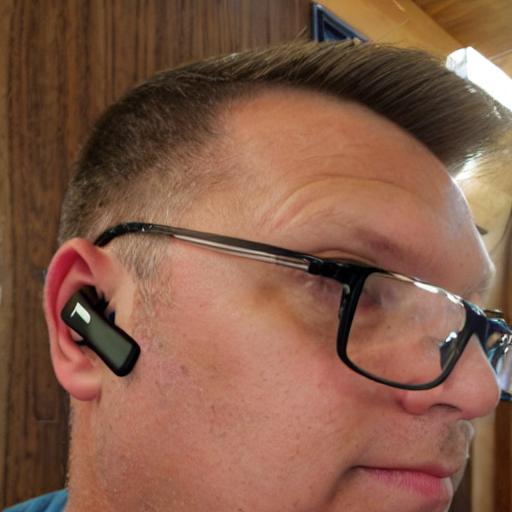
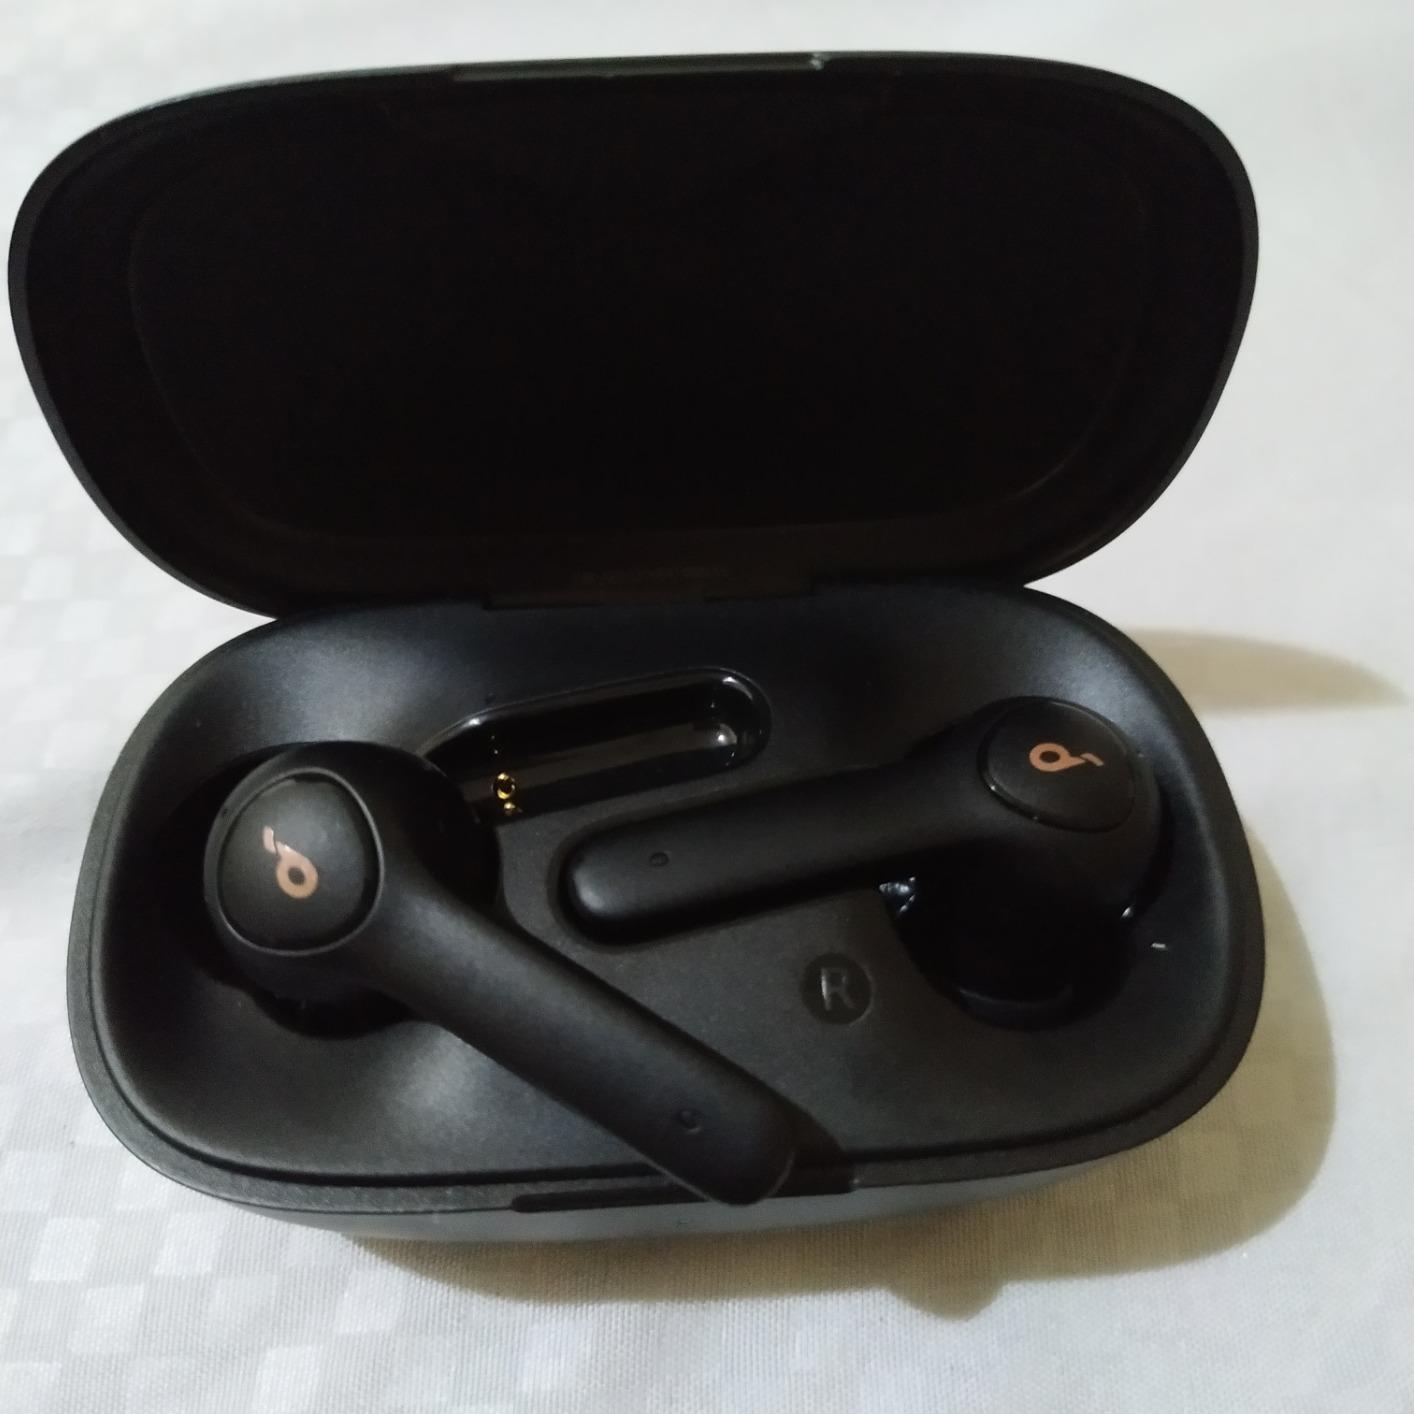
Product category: earbuds
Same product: no